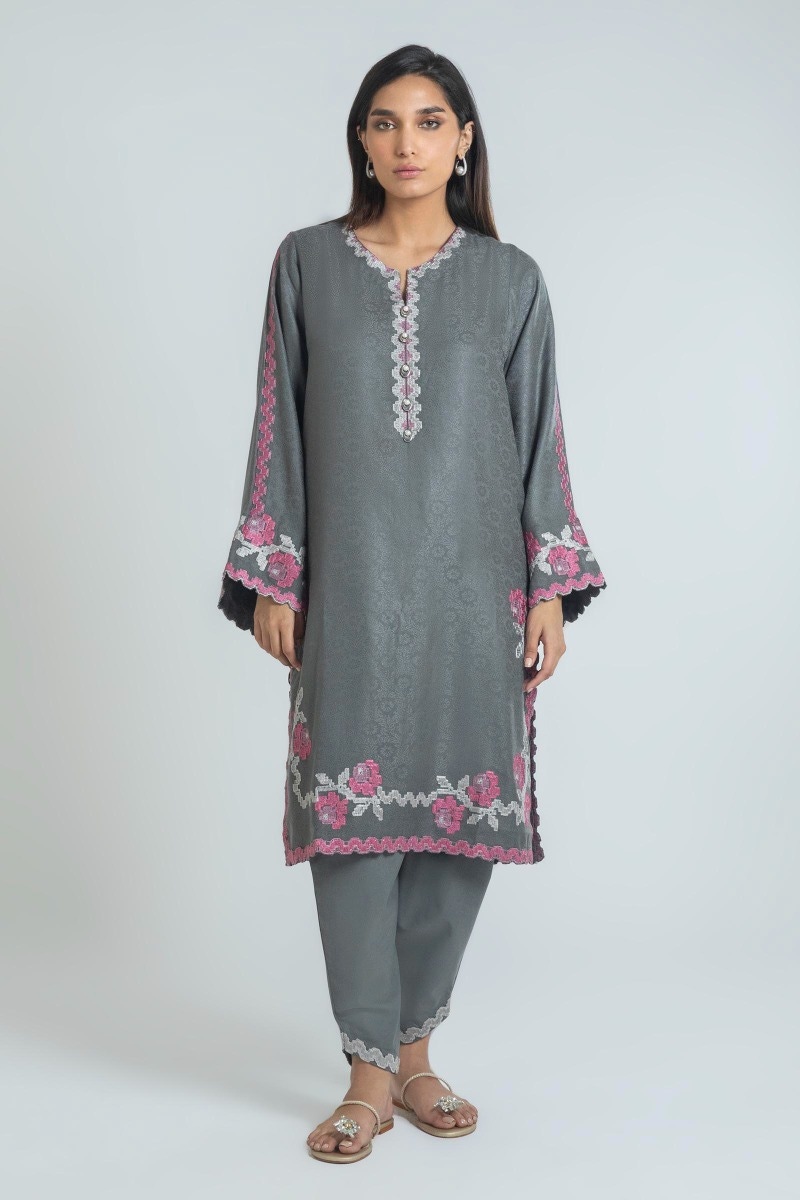
grey multi embroidered kurta set